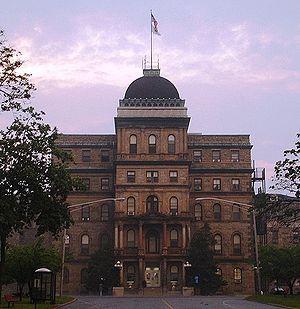
Dʳ House est une série télévisée américaine en 177 épisodes de 42 minutes et répartis sur huit saisons, créée par David Shore et diffusée du 16 novembre 2004 au 21 mai 2012 sur le réseau Fox et en simultané au Canada sur le réseau Global.